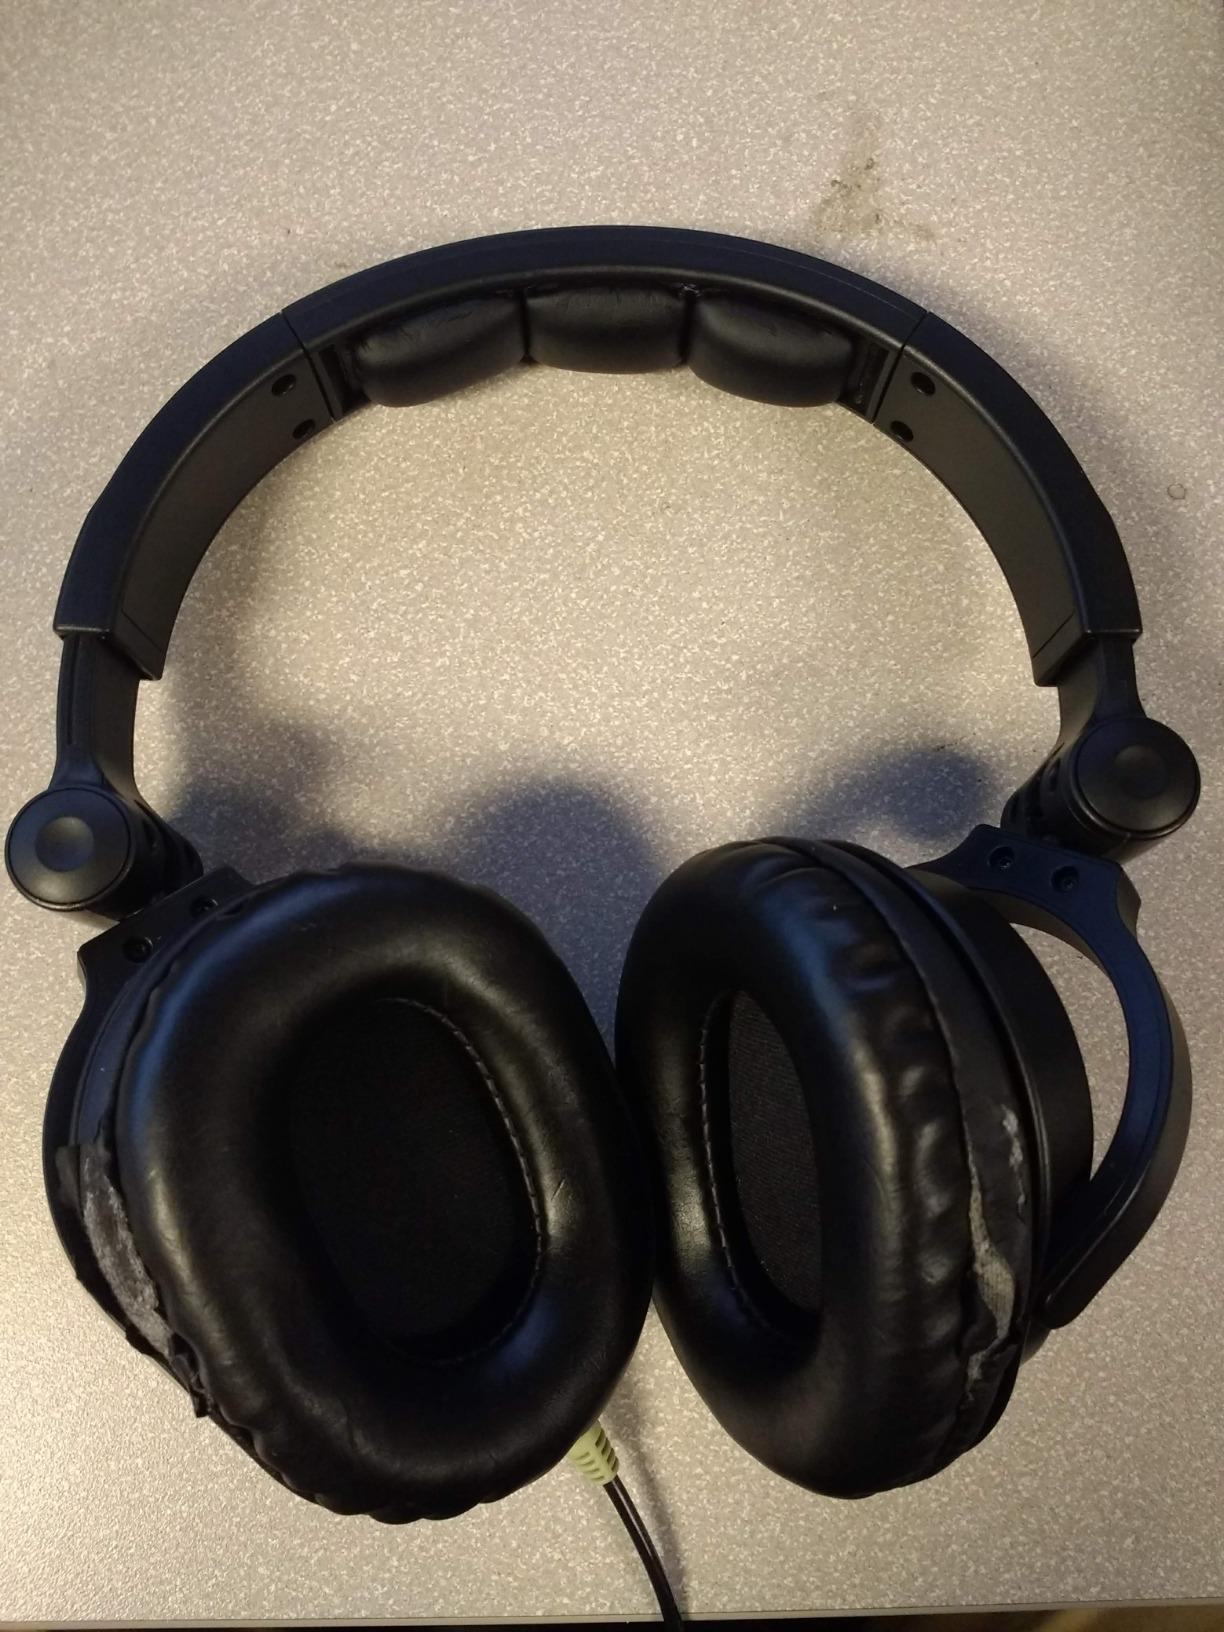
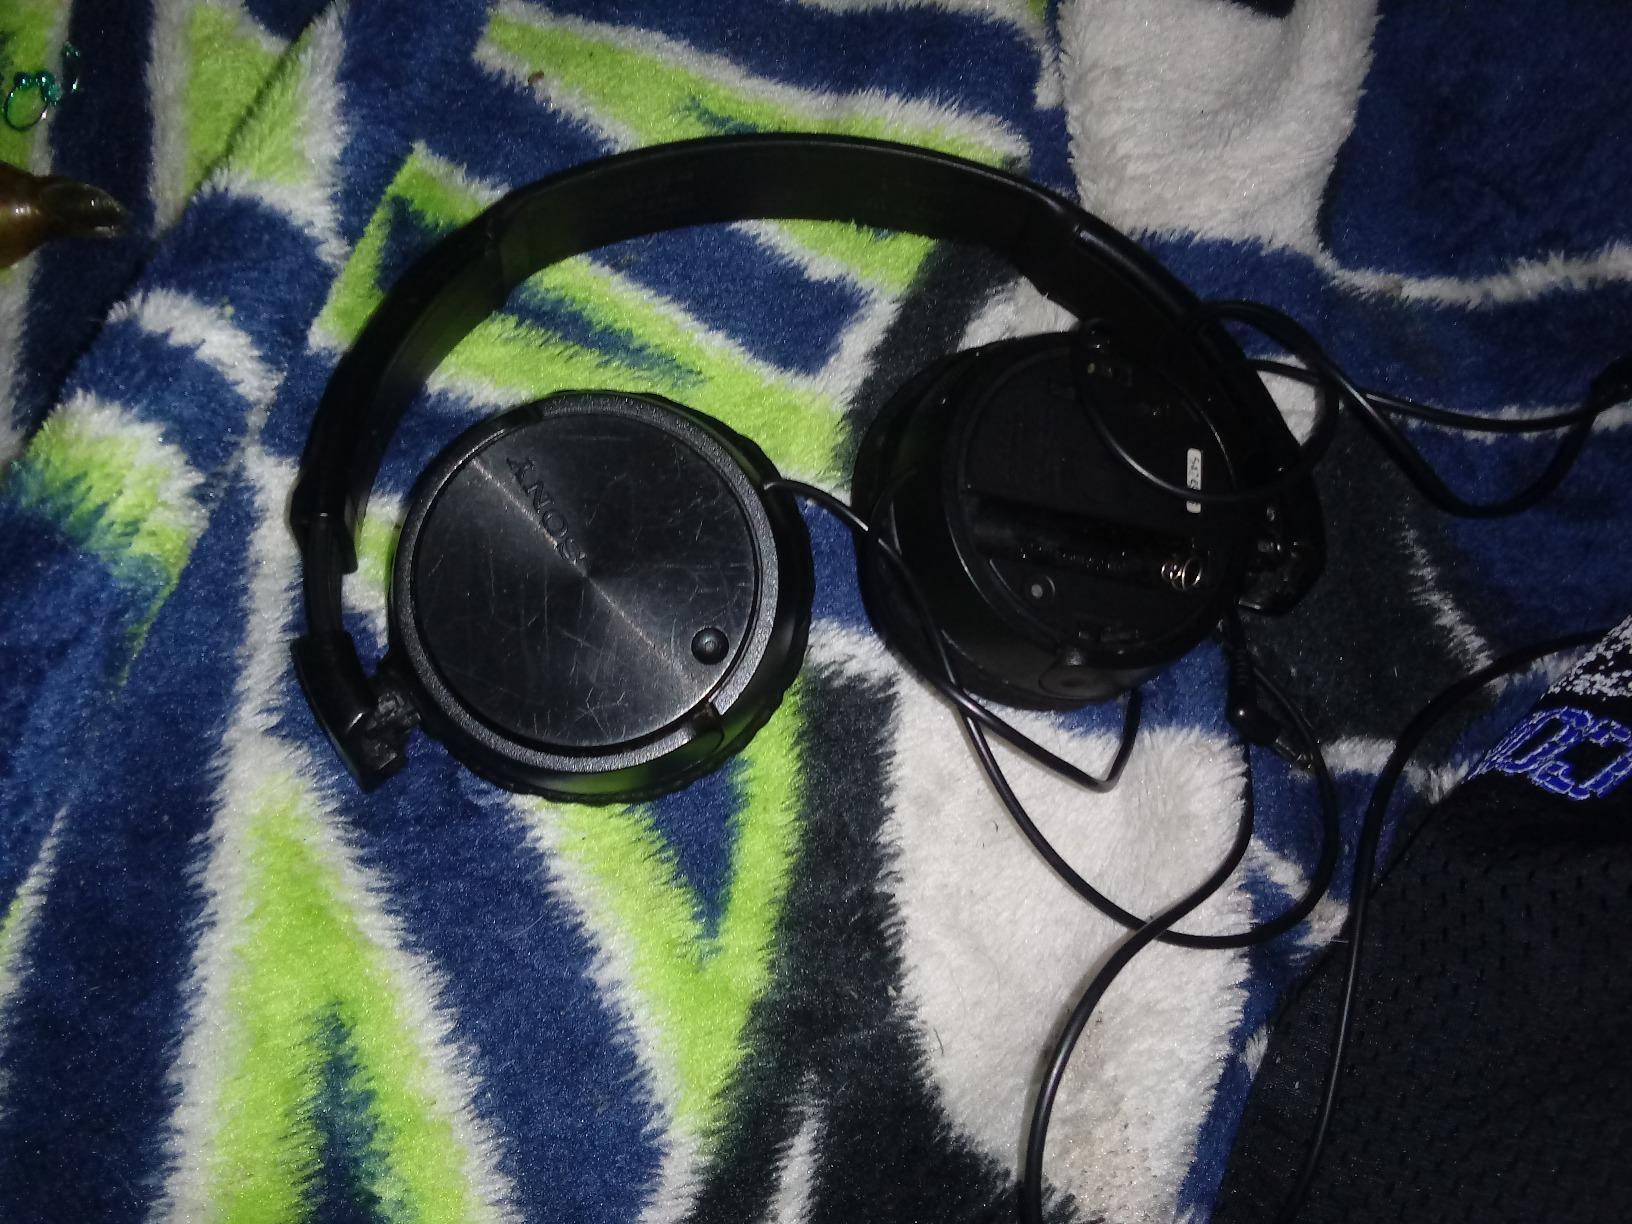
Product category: headphones
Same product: no